Sturgeon

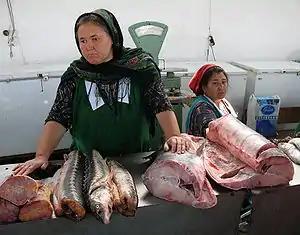
Woman selling sturgeon at a market in Türkmenbaşy, Turkmenistan

Sturgeons are primarily benthic feeders, with a diet of shellfish, crustaceans, and small fish. Exceptionally, both "Huso" species, the white sturgeon and the pallid sturgeon feed primarily on other fish as adults. They feed by extending their siphon-like mouths to suck food from the benthos. Having no teeth, they are unable to seize prey, though larger individuals and more predatory species can swallow very large prey items, including whole salmon. Sturgeons feed non-visually. They are believed to use a combination of sensors, including olfactory, tactile, and chemosensory cues detected by the four barbels, and electroreception using their ampullae of Lorenzini.